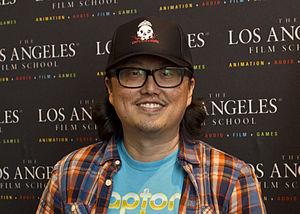
Joseph Kahn est un réalisateur de clips, publicités et de longs métrages.
La chanteuse barbadienne Rihanna a publié quatre albums vidéo et est apparue dans cinquante-deux vidéoclips, six films, dix émissions de télévision et huit publicités télévisées. En 2005, Rihanna a signé un contrat d’enregistrement avec Def Jam Recordings et a publié son premier single " Pon de Replay", tiré de son premier album studio Music of the Sun. Comme les paroles de la chanson, le clip vidéo s’inspire de l'univers des discothèques et de la danse; Il a été réalisé par Little X. Trois vidéos distinctes ont été publiées pour "SOS", le single principal de son deuxième album studio, A Girl Like Me, contenant toutes des séquences de danse différentes. La même année, le réalisateur américain Anthony Mandler a réalisé le vidéoclip d'accompagnement du deuxième single "Unfaithful", mettant en vedette Rihanna dans un triangle amoureux dangereux avec son amant et son mari. Ce fut la première collaboration de Rihanna avec Mandler ; ils ont ensuite travaillé ensemble régulièrement. Également en 2006, Rihanna joue dans le troisième volet de la série de films Bring It On intitulé American Girls 3.